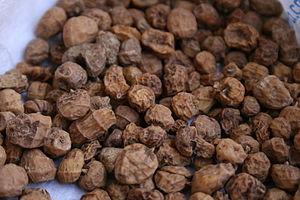
L’horchata de chufa ou orxata de xufa en valencien, qui se traduit parfois en français par « orgeat de souchet », est une boisson sucrée élaborée à partir des tubercules de souchet. Cette boisson est typique de la Communauté valencienne, en Espagne, où elle est très populaire. Elle est parfois servie avec de la glace pilée. Elle se déguste traditionnellement avec des petits pains appelés fartons.